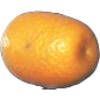
Label: kumquats